Zee Chitra Gaurav Puraskar for Best Actor

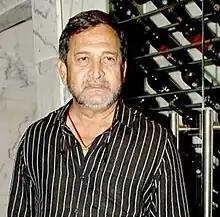
The 2025 recipient: Mahesh Manjrekar

The Zee Chitra Gaurav Puraskar for Best Actor is chosen by the viewers of Zee Marathi as part of its annual award ceremony for Marathi films, to recognise a male actor who has delivered an outstanding performance in a leading role.